Loretta Napoleoni

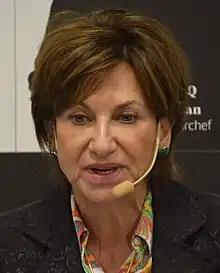
author, journalist and political analyst.

Loretta Napoleoni (born 1955) is an Italian journalist and political analyst. She reports on the financing of terrorism, connected finance, and security related topics.